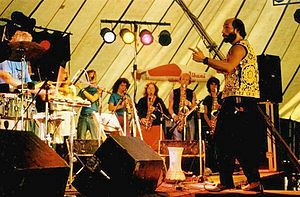
Atilla Engin
Tyrkis på Midtfyns Festival 1987
Atilla Engin var en dansk-tyrkisk fusionsjazz-musiker og komponist. Desuden musiklærer.